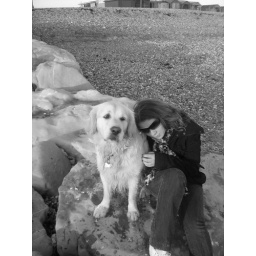
dog and girl in their sanctuary